LearAvia Lear Fan

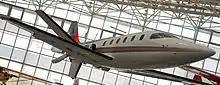
Lear Fan 2100 prototype on display at the Museum of Flight

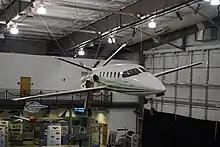
A Lear Fan 2100 on display at the Frontiers of Flight Museum

All three Lear Fan aircraft have been preserved. They are on display at the Museum of Flight in Seattle, Washington, the Frontiers of Flight Museum in Dallas, Texas, and on static display in front of the Civil Aerospace Medical Institute in Oklahoma City, Oklahoma.